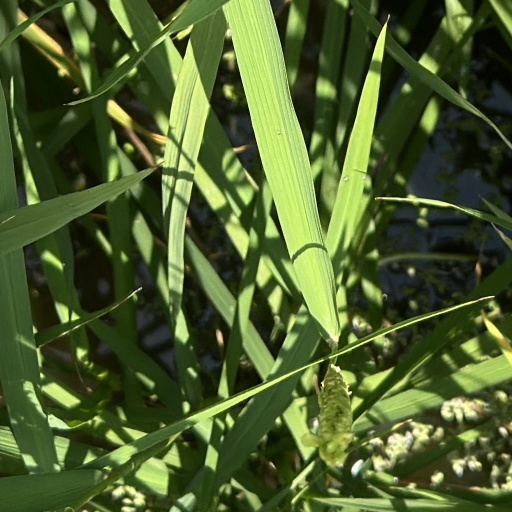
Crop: rice